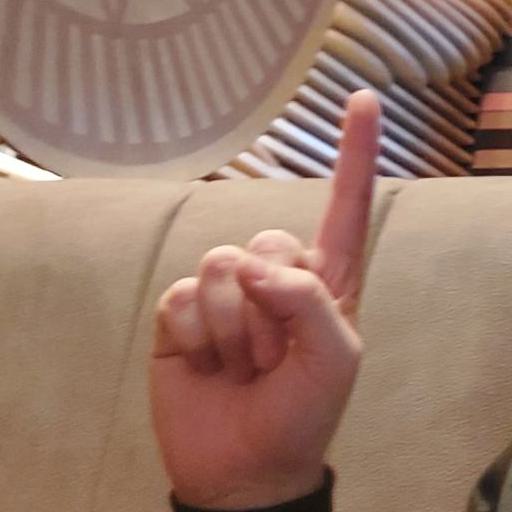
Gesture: one